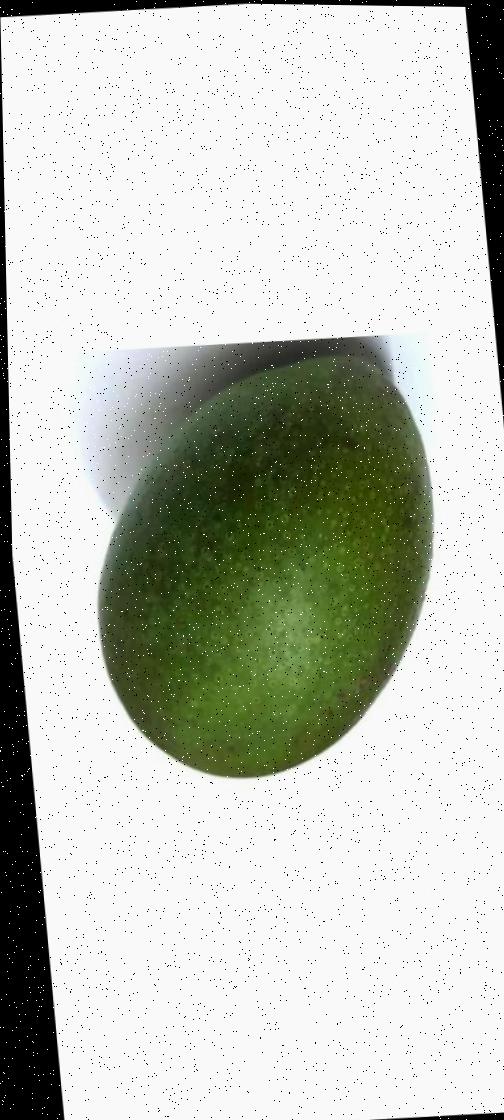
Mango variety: Ashshina Zhinuk